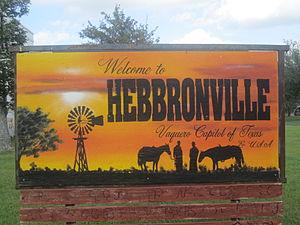
La census-designated place américaine de Hebbronville est le siège du comté de Jim Hogg, dans l’État du Texas. Lors du recensement de 2010, elle comptait 4 558 habitants.